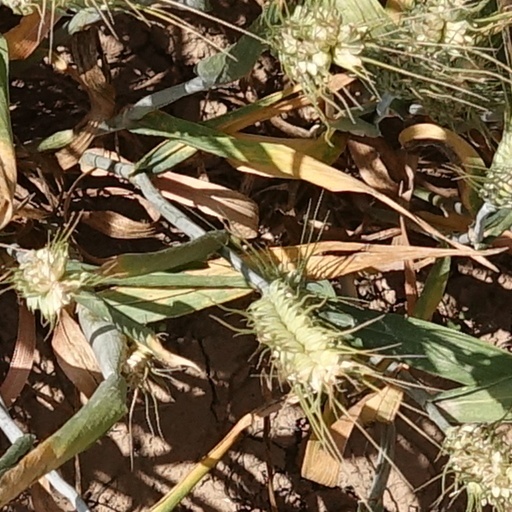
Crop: wheat